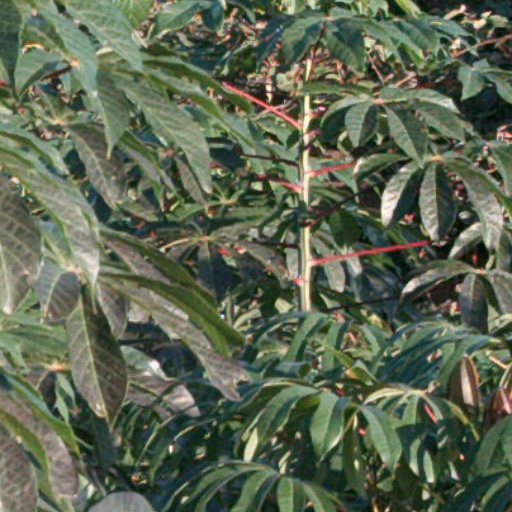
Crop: cassava